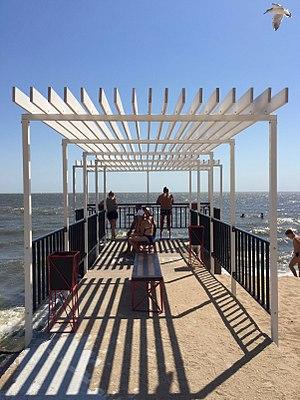
Marioupol est une ville portuaire et industrielle de l'oblast de Donetsk, en Ukraine. C'est l'ancienne capitale de la région historique de Méotide. Sa population s'élevait à 455 063 habitants en 2015.